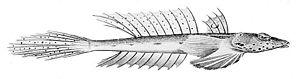
Repomucenus est un genre de poissons d'eau de mer de la famille des Callionymidae, aussi appelés dragonnets.